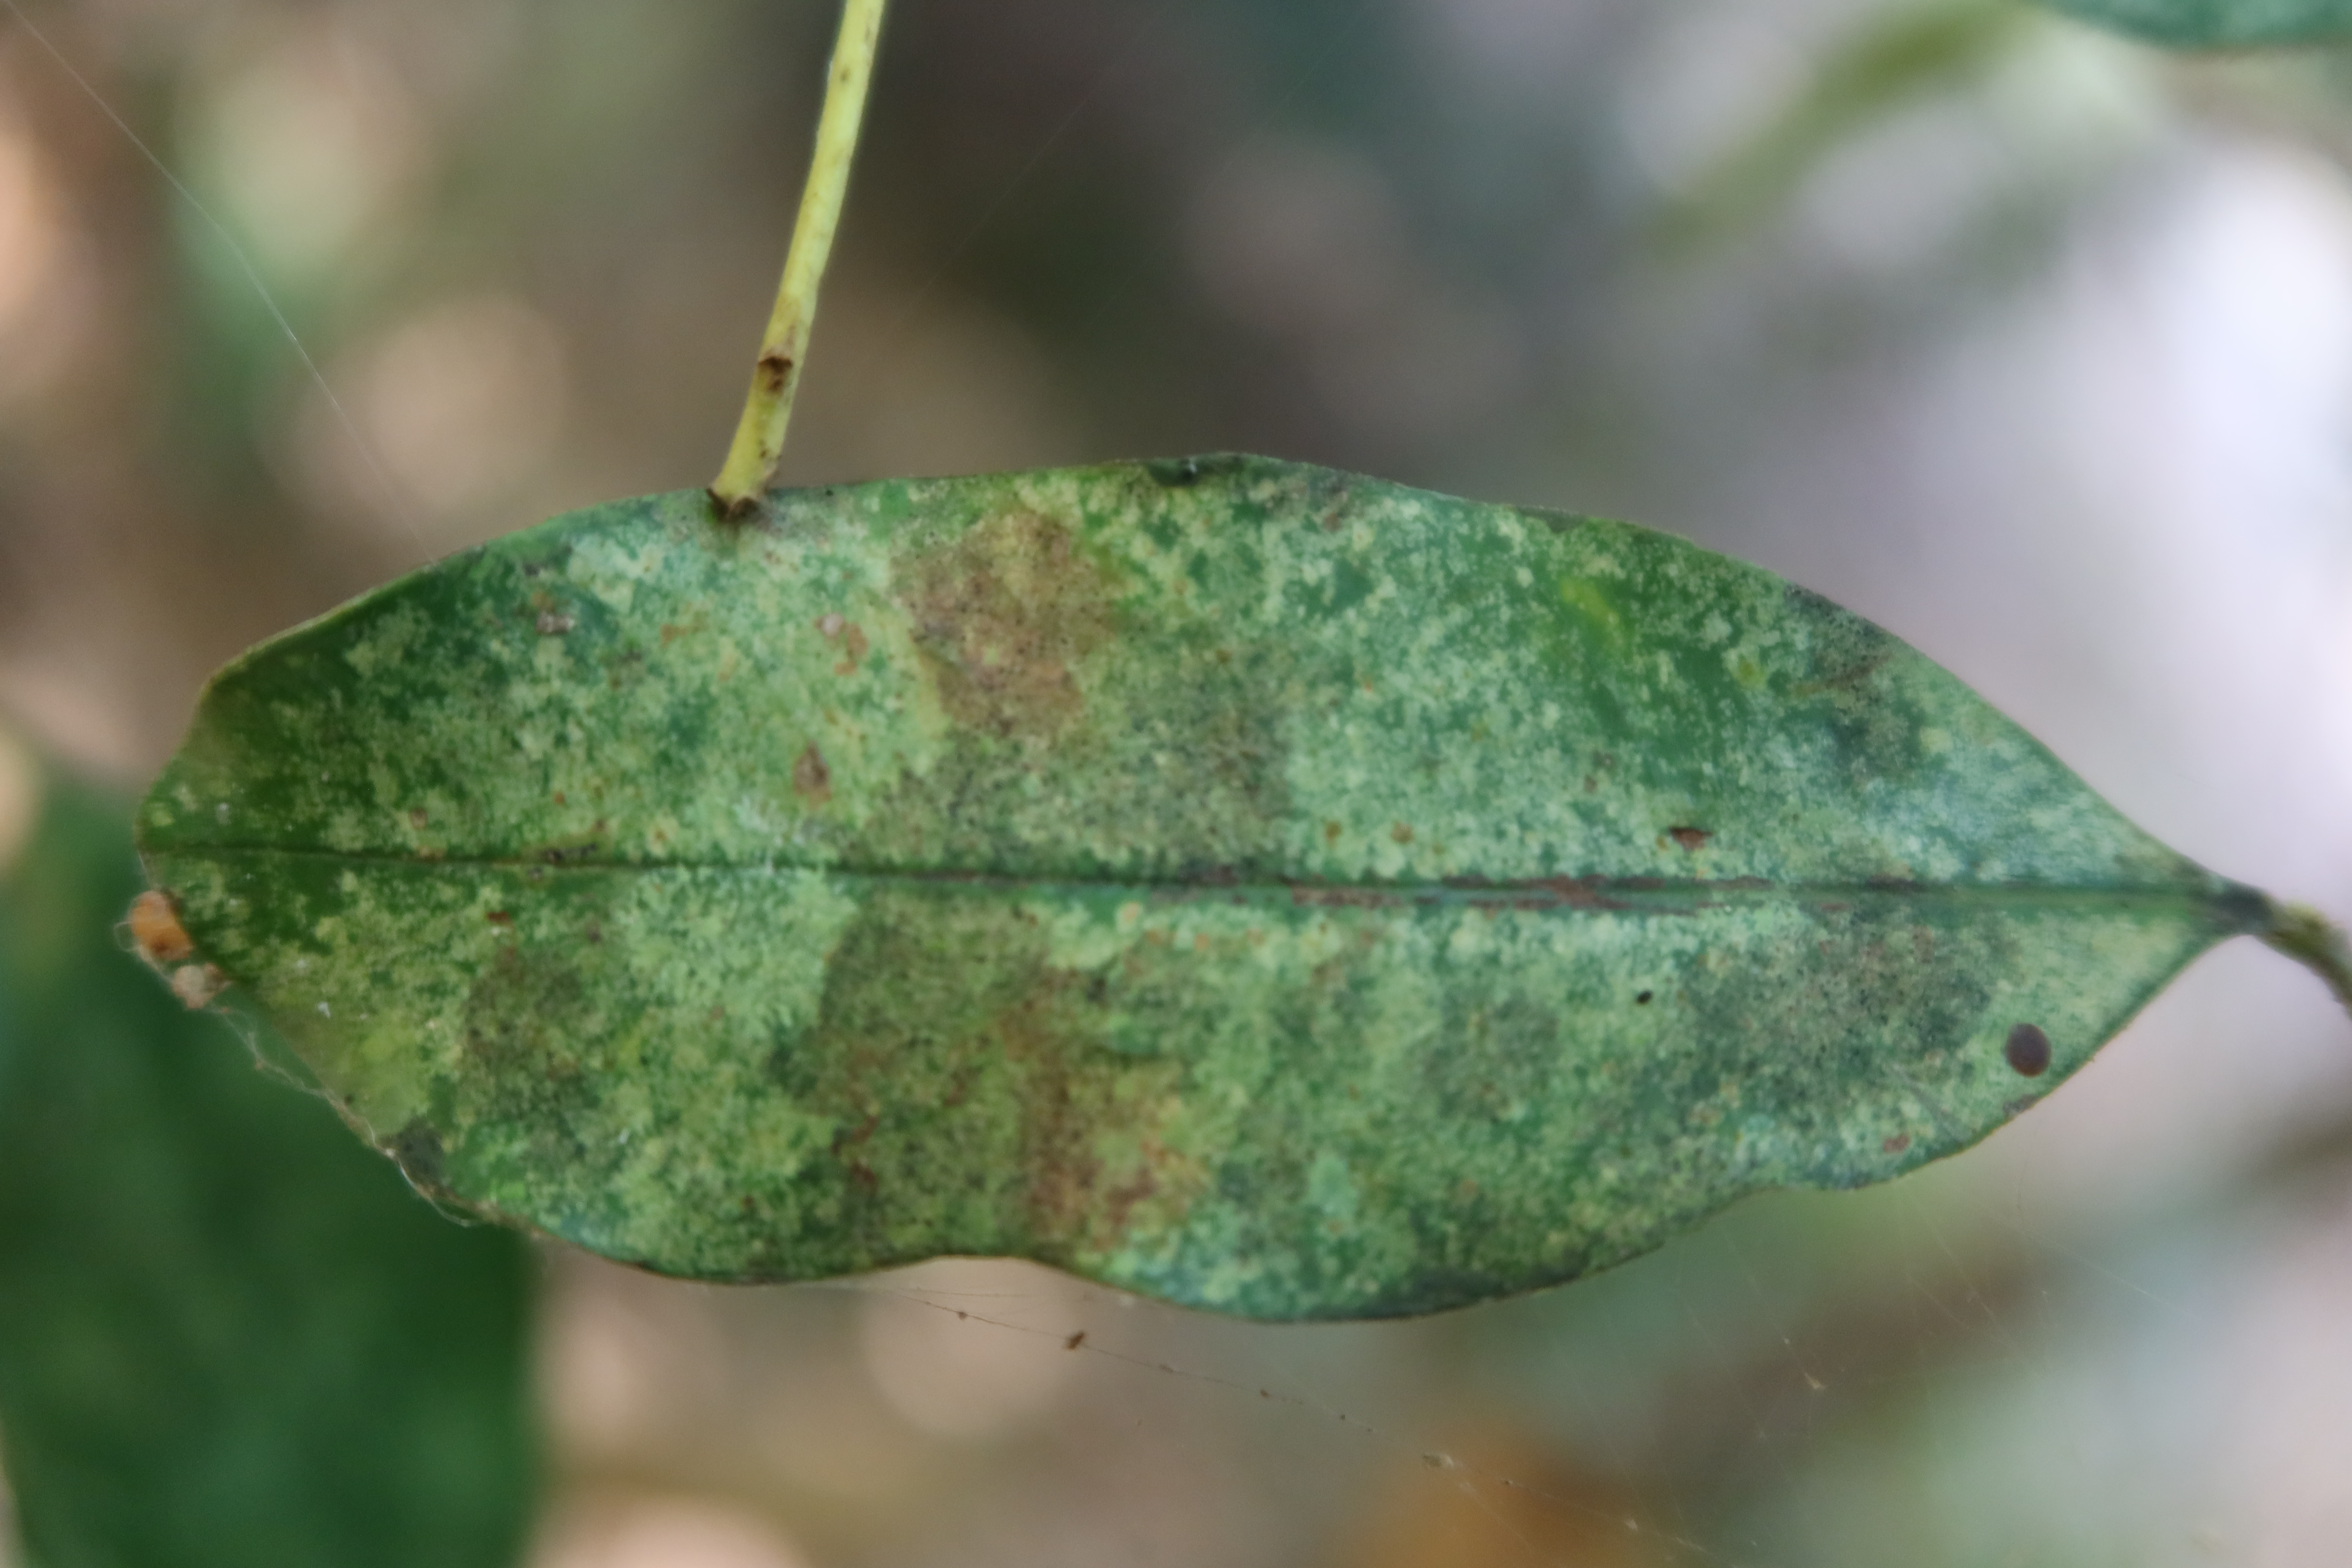
Label: Downy mildew